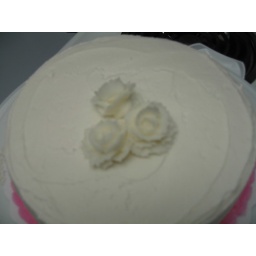
cherry chip cake with cherry filling and buttercream icing in white and pink